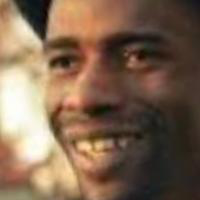
Age group: age 21-30